Music of the Soviet Union

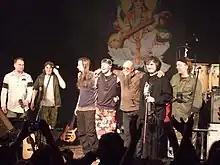
Aquarium, one of the pioneering Russian rock-bands

The 1960s saw the rise of the VIA (Vocalno-instrumentalny ansambl, vocal&instrumental ensemble) movement. VIAs were state-produced bands of professional musicians with conservatory backgrounds, often performing songs written for them by professional composers and writers of the Union of Composers such as Aleksandra Pakhmutova, Yan Frenkel and Raimonds Pauls. Among the most notable VIA bands and vocalists were Pesniary, a folk band from Belarus; Zemlyane, Poyushchiye Gitary, Yuri Antonov with Arax and Stas Namin with Tsvety.